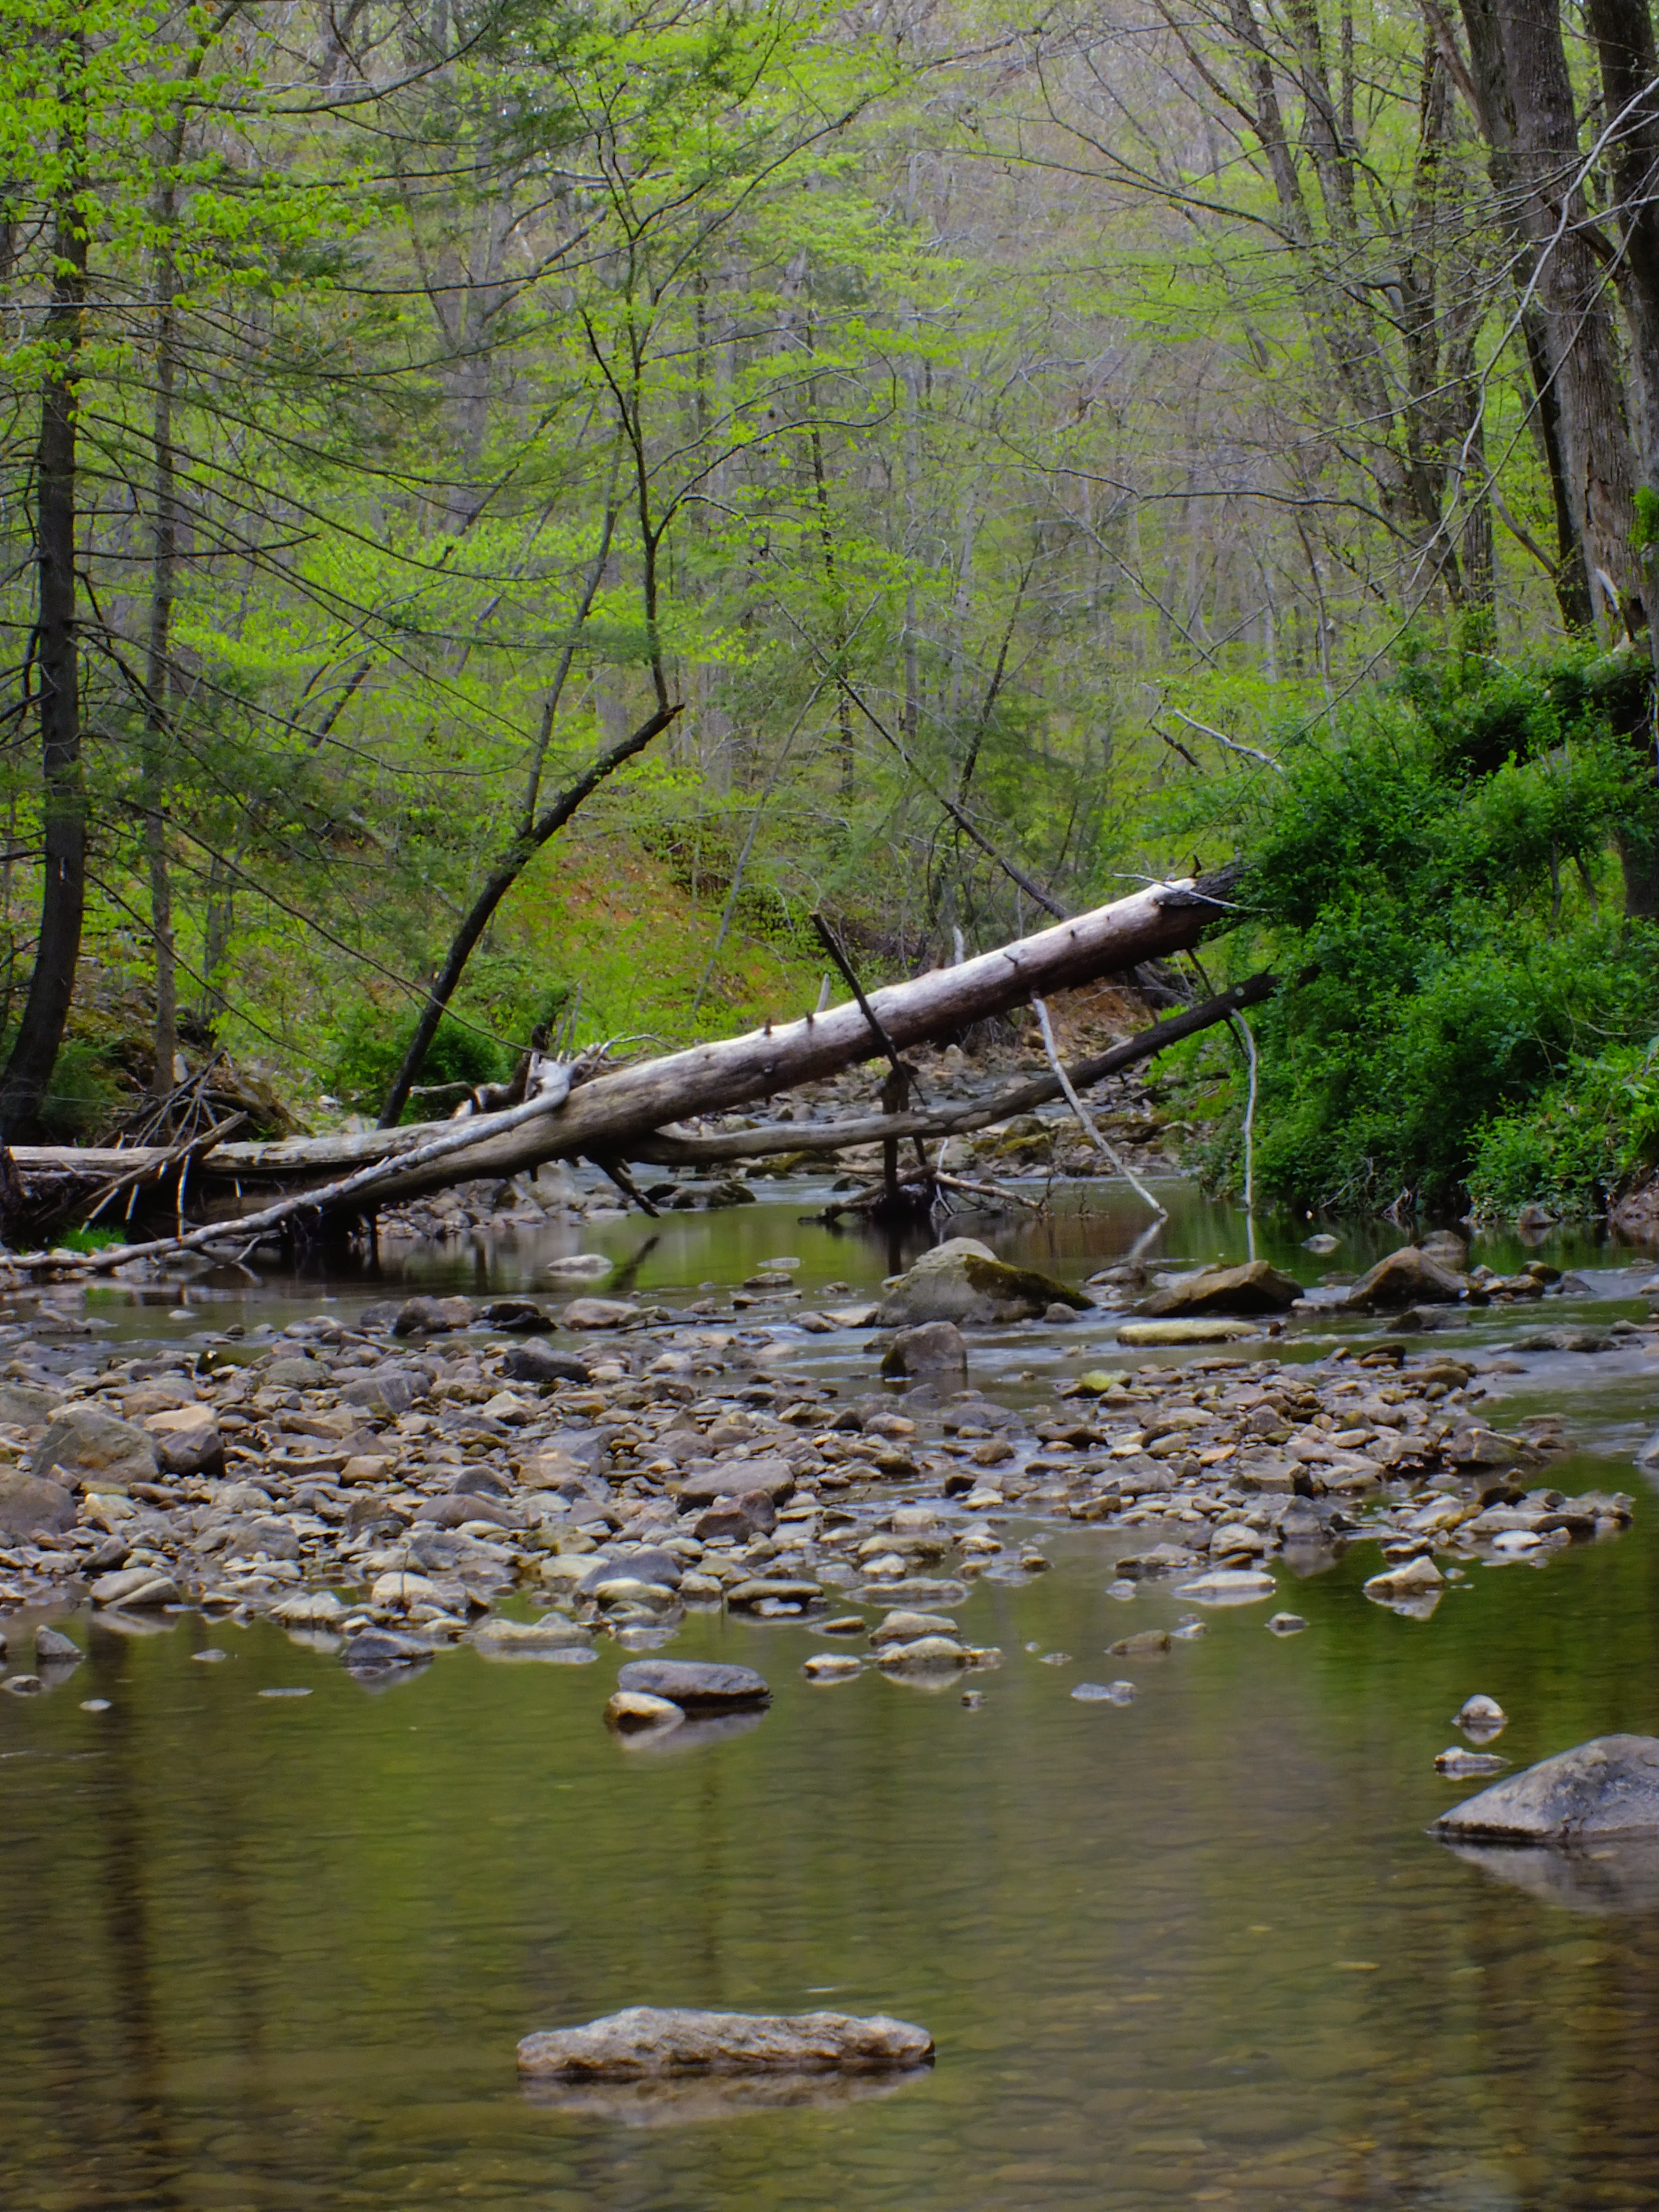
tree, water, nature, forest, creek, swamp, wilderness, hiking, leaf, lake, river, pond, wildlife, stream, spring, reflection, autumn, body of water, trees, rocks, creativecommons, wetland, lowlight, ravine, pennsylvania, lehighvalley, northamptoncounty, jacobsburgstatepark, sobersrun, woodland, habitat, natural environment, geographical feature, woody plant, jacobsburgenvironmentaleducationcenter